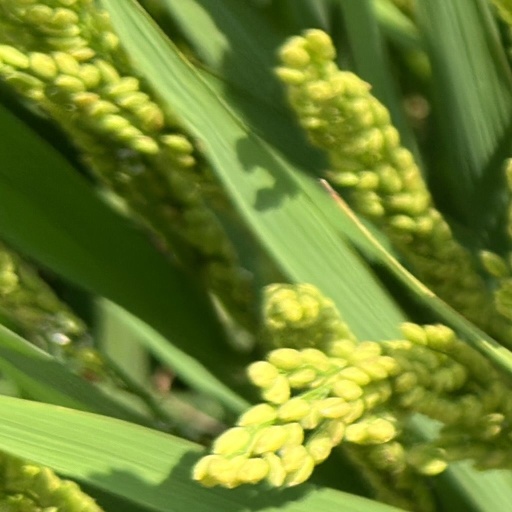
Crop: rice